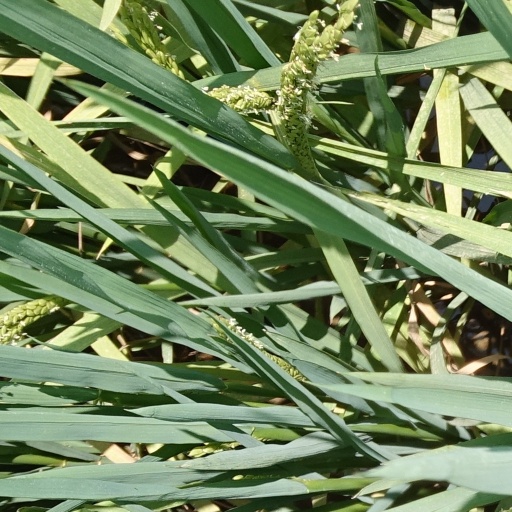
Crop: rice